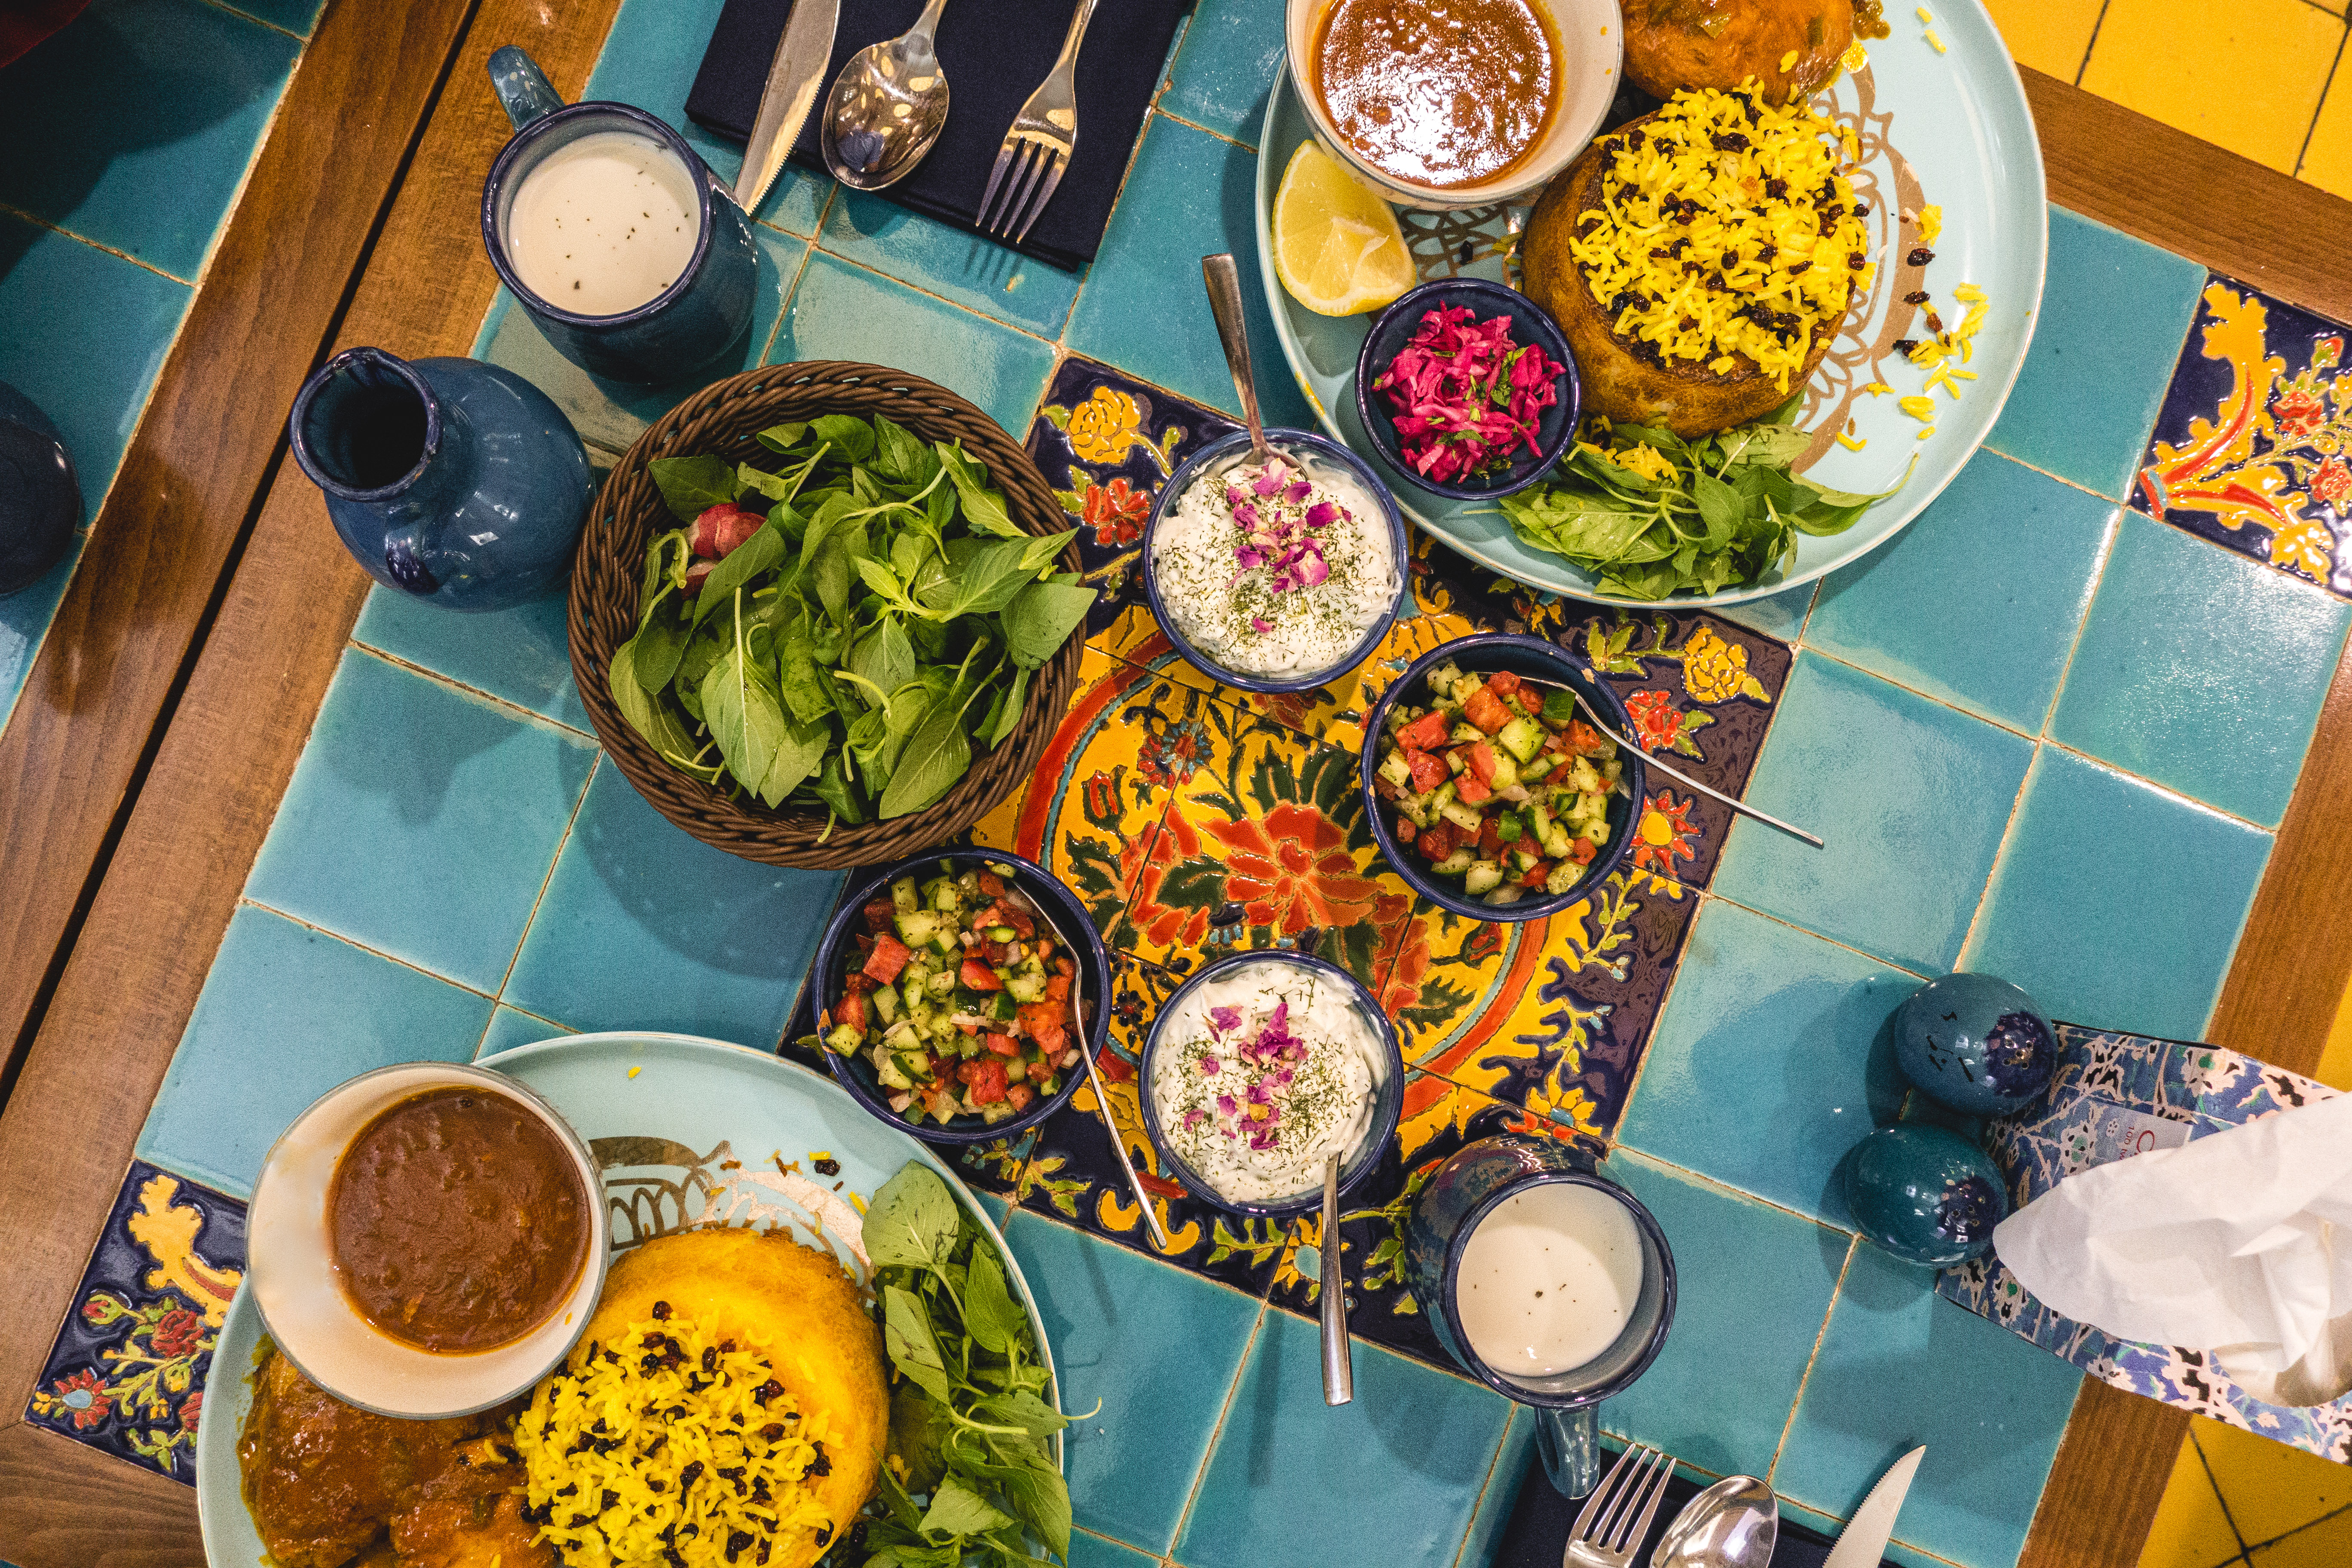
food, tableware, table, dishware, green, ingredient, plate, recipe, yellow, tablecloth, dish, cuisine, cup, mixing bowl, bowl, garnish, platter, sharing, serveware, superfood, spoon, finger food, vegetable, produce, chair, comfort food, dinnerware set, linens, porcelain, salad, event, fork, sweetness, buffet, natural foods, delicacy, junk food, side dish, meal, Food group, la carte food, supper, breakfast, culinary art, cookie, circle, lunch, coffee cup, plastic, wine glass, pastry, ceramic, recreation, knife, cutlery, snack, hors d oeuvre, visual arts, brunch, vegetarian food, indian cuisine, vegan nutrition, pasta